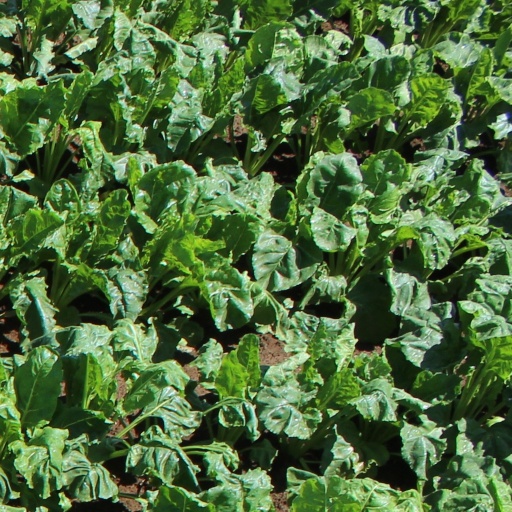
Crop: sugar beet